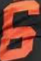
Number: 6